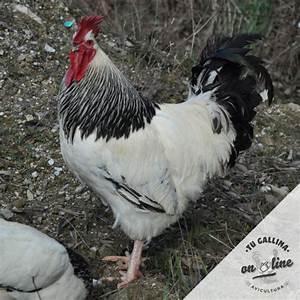
chicken